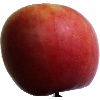
Label: Apple Crimson Snow 1